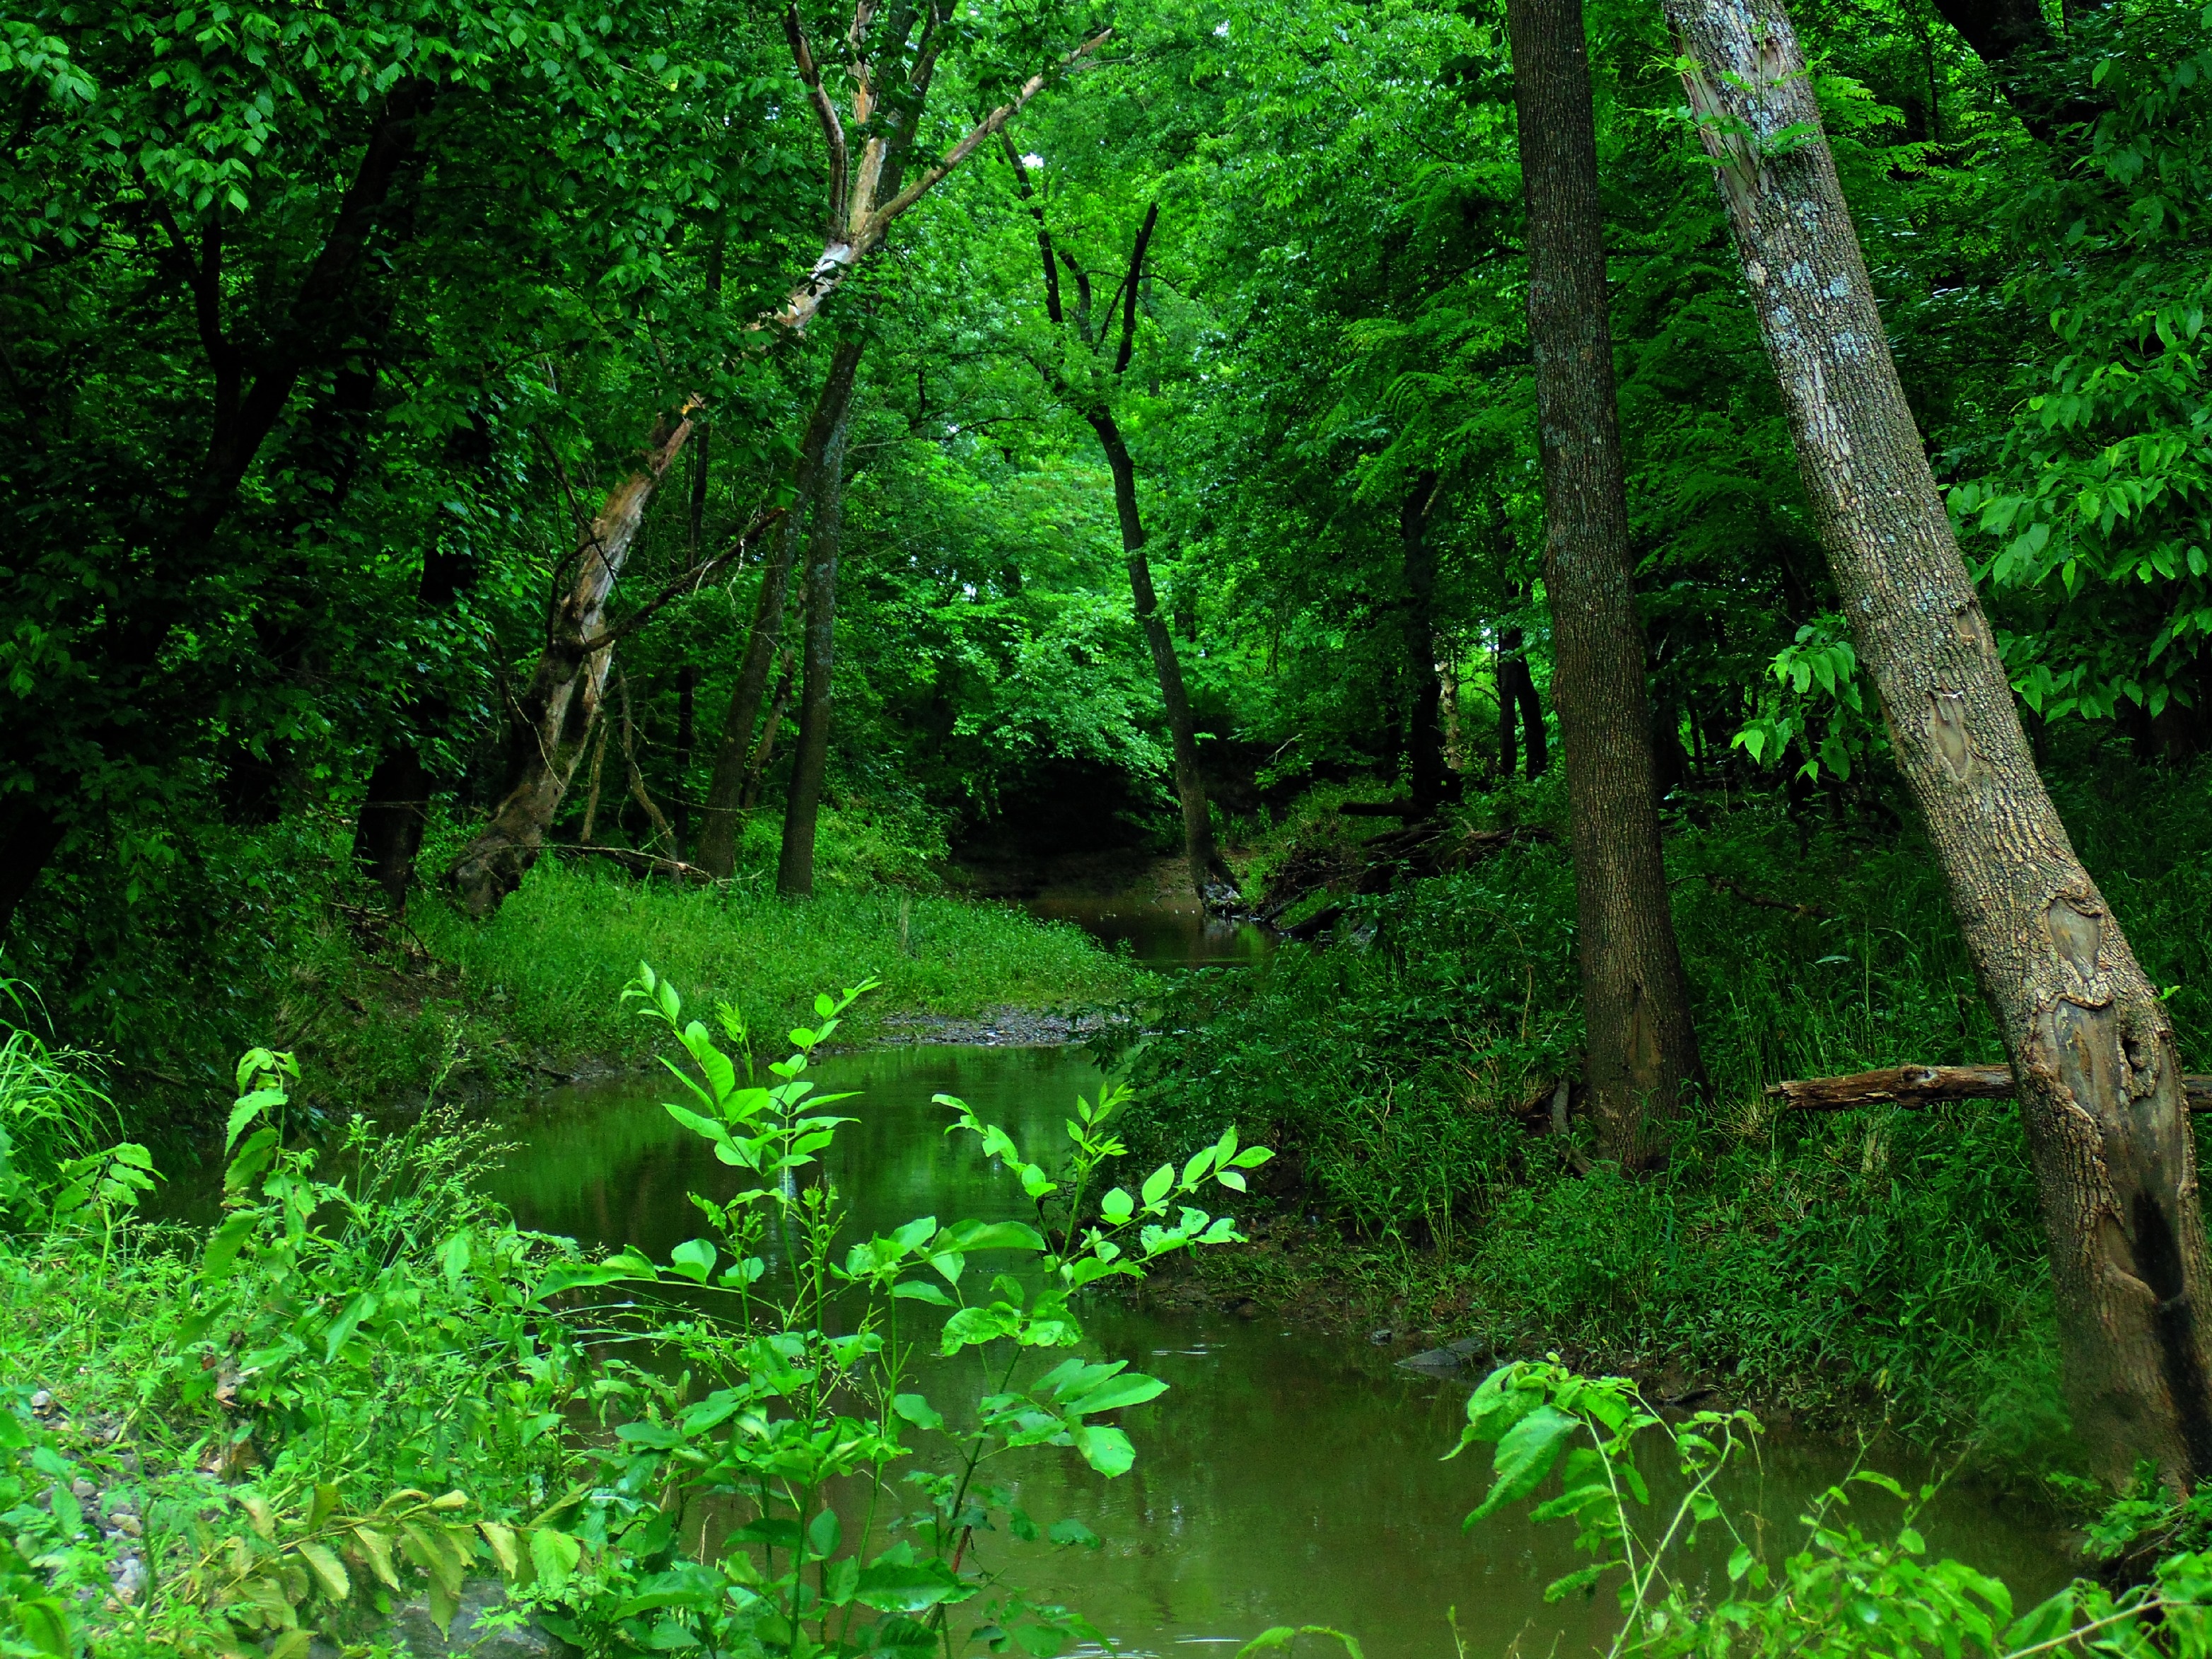
landscape, tree, nature, forest, swamp, wilderness, plant, summer, environment, foliage, stream, spring, green, jungle, scenic, natural, trees, leaves, woods, vegetation, rainforest, wetland, scene, woodland, habitat, ecosystem, nature reserve, biome, old growth forest, natural environment, geographical feature, temperate broadleaf and mixed forest, temperate coniferous forest, riparian forest